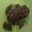
Label: frog